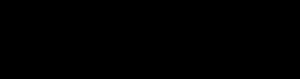
National Institute of Standards and Technology
NIST logo
National Institute of Standards and Technology er en amerikansk offentlig institution, som er underlagt USAs Handelsdepartement. NIST blev etableret 3. marts 1901 under navnet National Bureau of Standards, som blev anvendt indtil det i 1988 blev ændret til det nuværende National Institute of Standards and Technology.